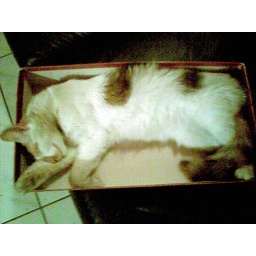
cat in box